Lithuania–Sweden relations

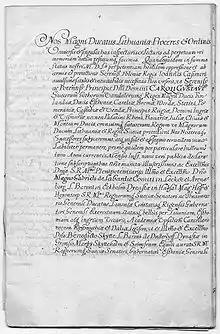
Union of Kėdainiai (1655) signed between the Swedish Empire and the Grand Duchy of Lithuania

Sweden and Lithuania were once united by a personal union under the Polish–Swedish union during the reign of King Sigismund III Vasa.